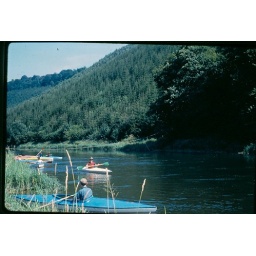
Er is al bijgeleerd dat de onderkant van de bootjes in het water moet liggen.